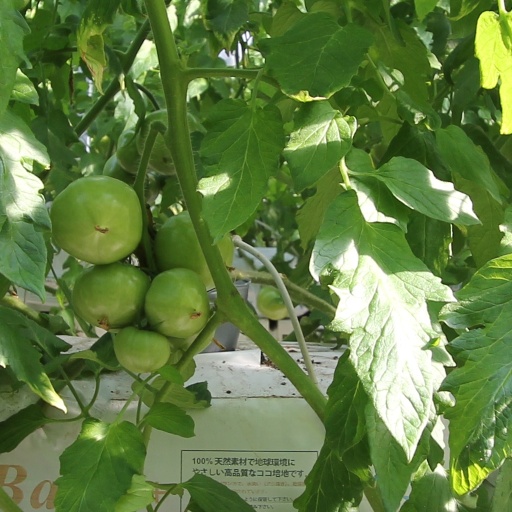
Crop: tomato